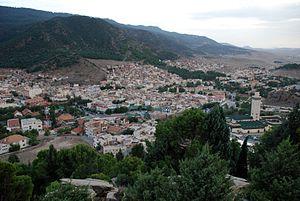
Azrou est une ville marocaine située à 89 km au sud de Fès, dans la région de Fès-Meknès.